1962 Irpinia earthquake

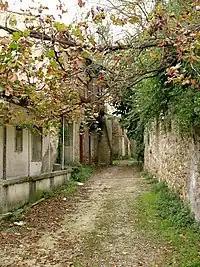
The town of Apice, abandoned after the earthquake.

The Council of Ministers, allocated 2 billion Italian liras for first responders and 400 million for assistance. More than 20,000 tents were erected over a period of next ten days for the homeless. Significant quantities of medical supplies, food and clothing were distributed. More than 2,000 barracks were constructed by civil and military engineers to house homeless.